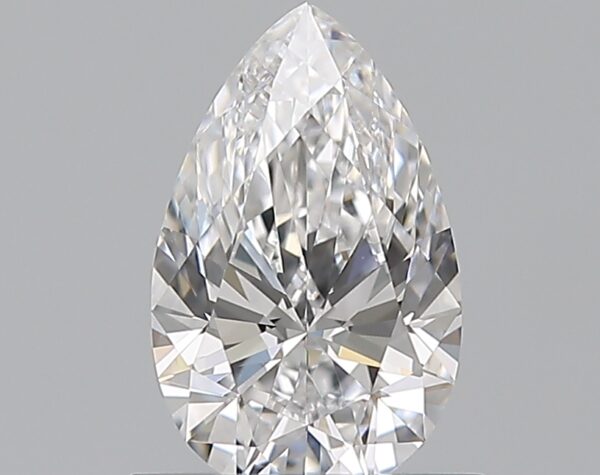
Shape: pear
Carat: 0.8
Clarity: IF
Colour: D
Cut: EX
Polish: EX
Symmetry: EX
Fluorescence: N
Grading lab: GIA
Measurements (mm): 8.15 x 5.09 x 3.17